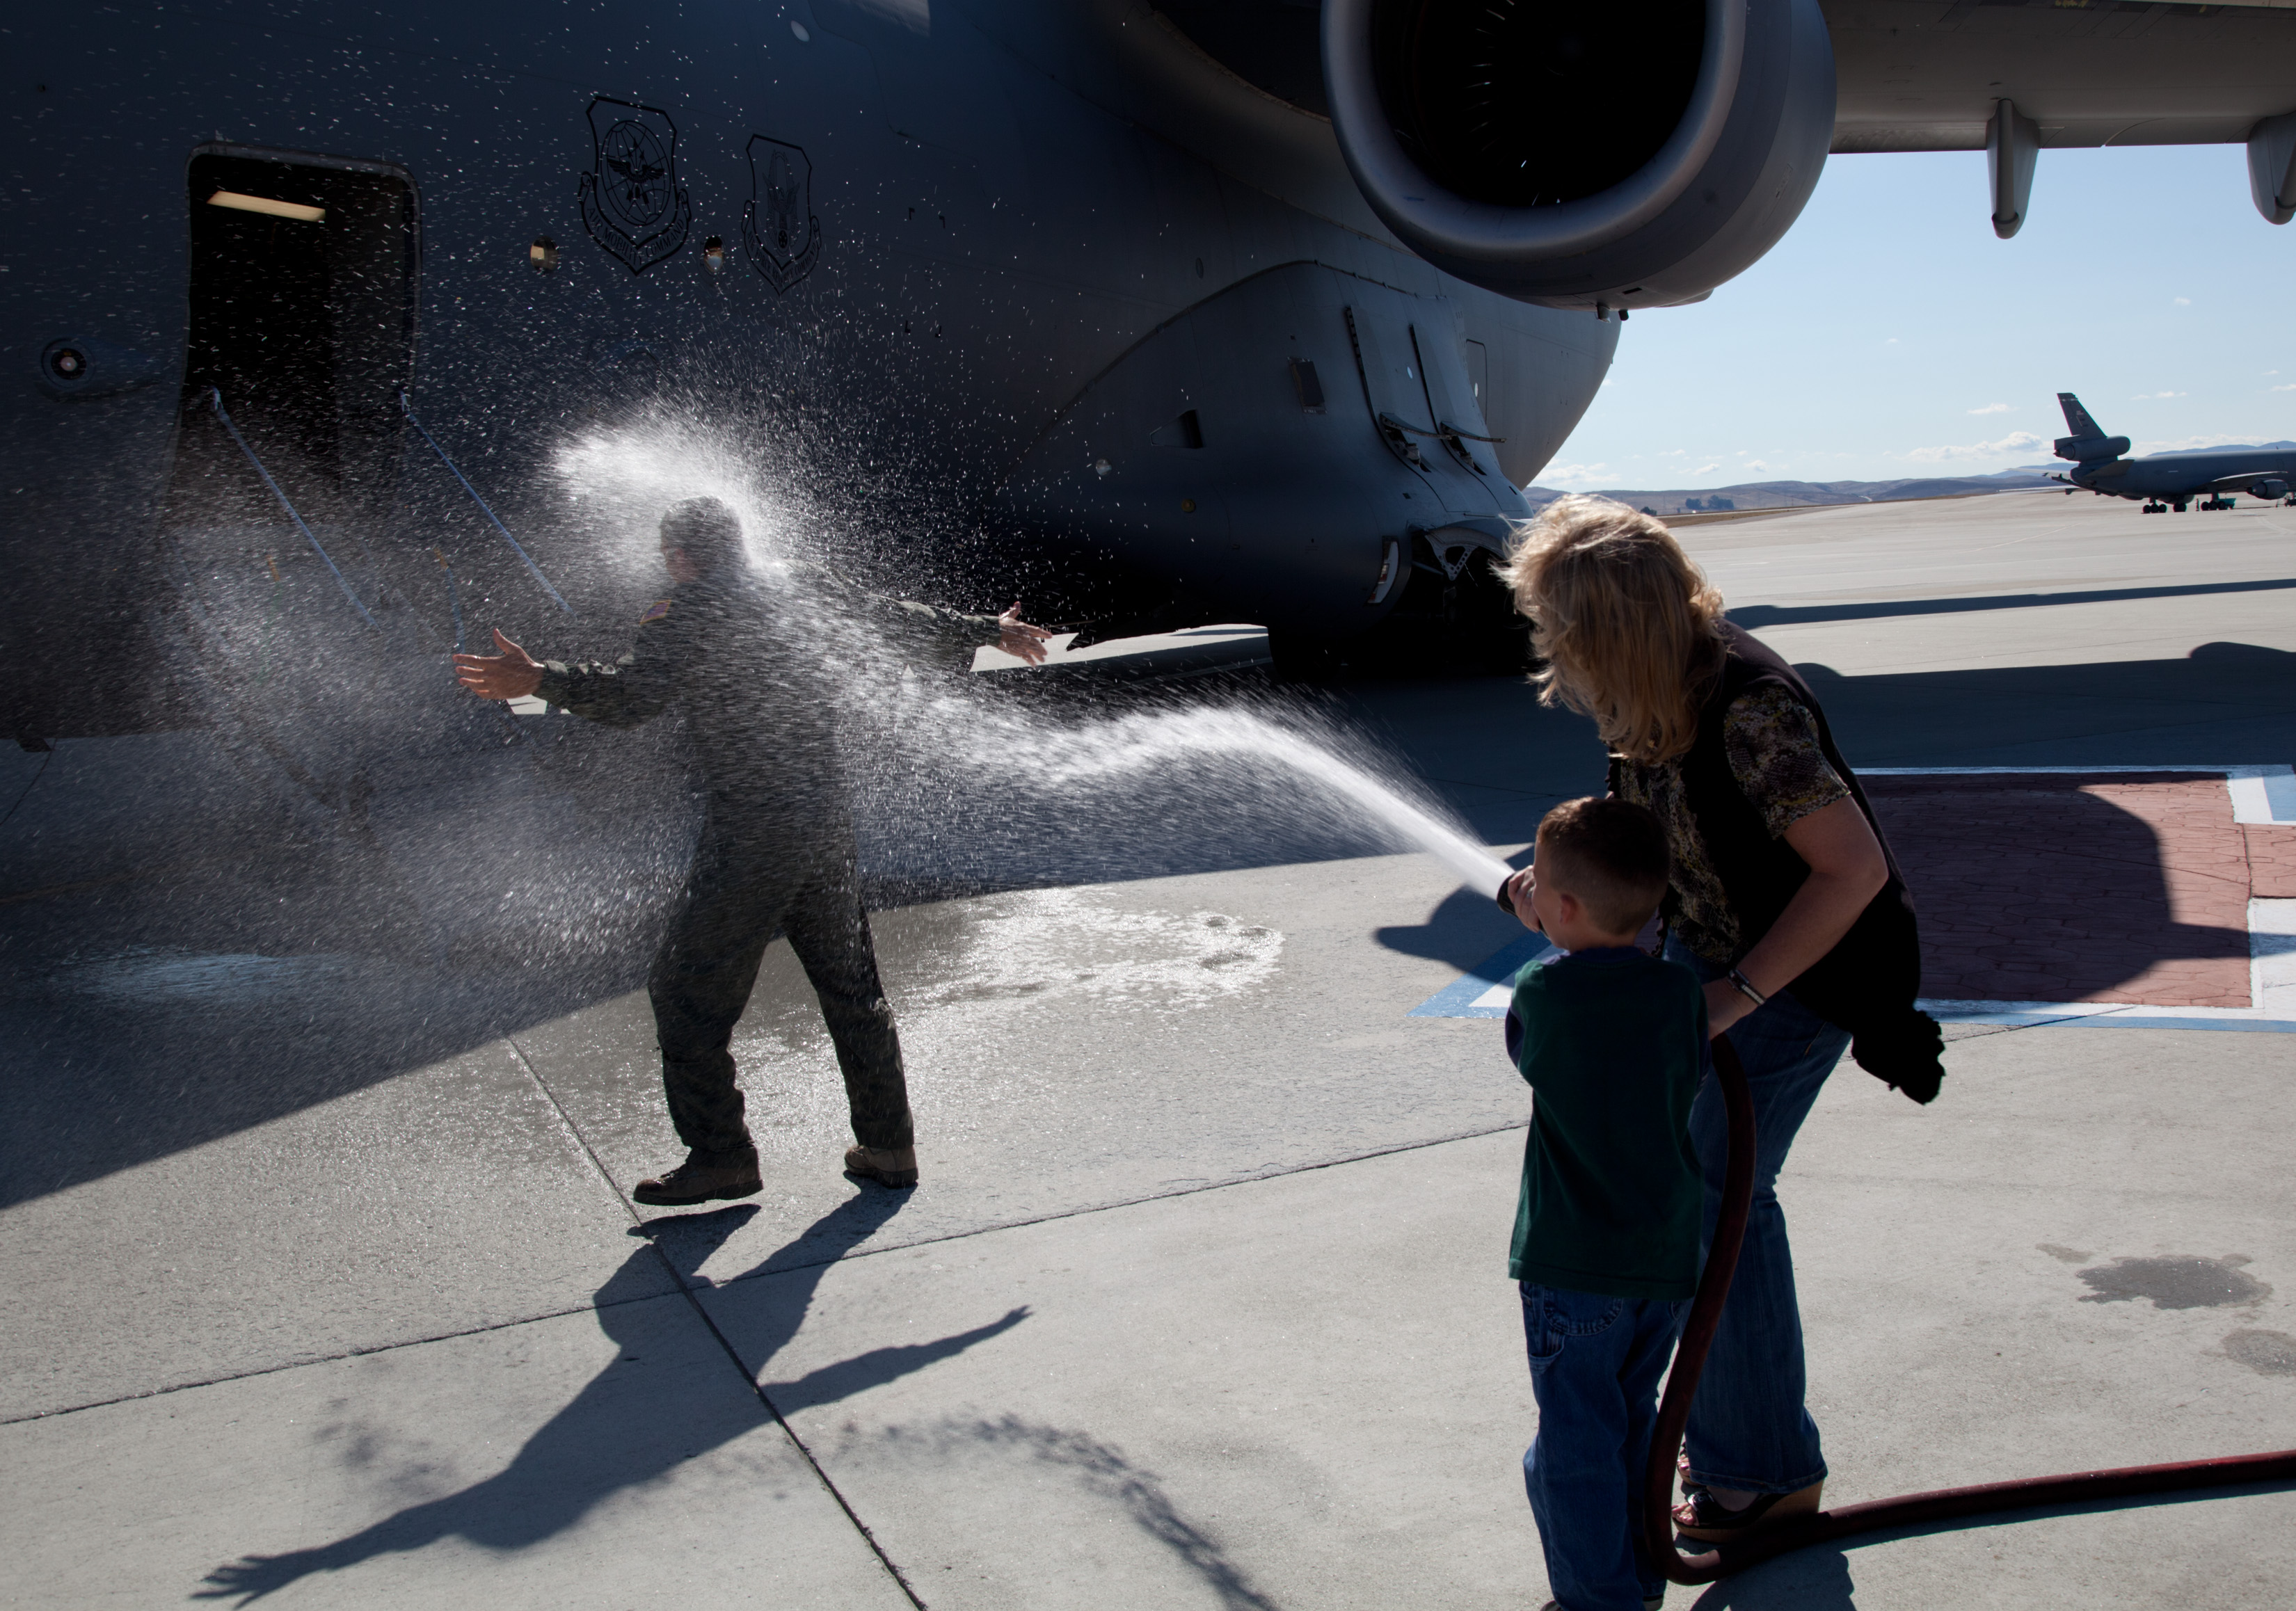
airplane, blue, pilot, farewell, screenshot, travisafb, travis, c17, aviator, endoftour, soakdown, atmosphere of earth